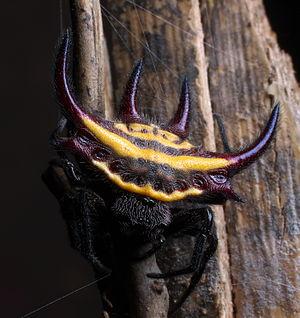
Gasteracantha falcicornis est une espèce d'araignées aranéomorphes de la famille des Araneidae.